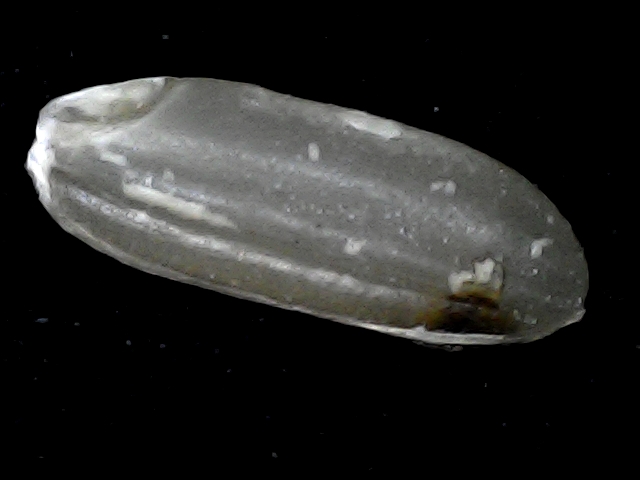
Rice variety: BD72